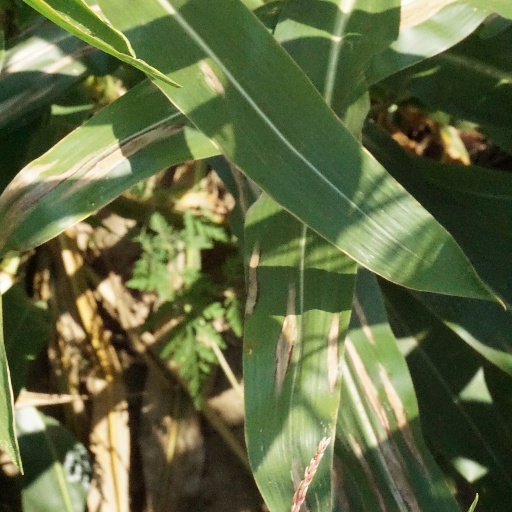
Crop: maize; corn